Alaigal (film)

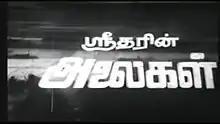
Title card

Alaigal is a 1973 Indian Tamil-language film written, produced and directed by Sridhar. The film stars Vishnuvardhan and Chandrakala. It was the first Tamil film of Vishnuvardhan.